Lucretia Peabody Hale

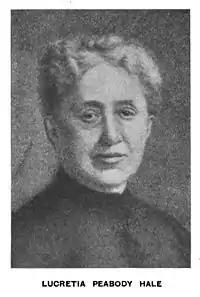
ca. 1900

In 1850 Hale and her brother Edward Everett Hale wrote the novel "Margaret Percival in America", and in 1858 she began being published in magazines.